Universal Time-Sharing System

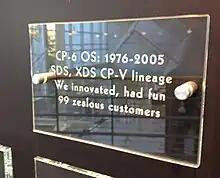
CP-6 Community wall Plaque at CHM

CP-6 and its accomplishments, its developers, and its customers are commemorated with a plaque on the community wall at the Computer History Museum in Mountain View, California.